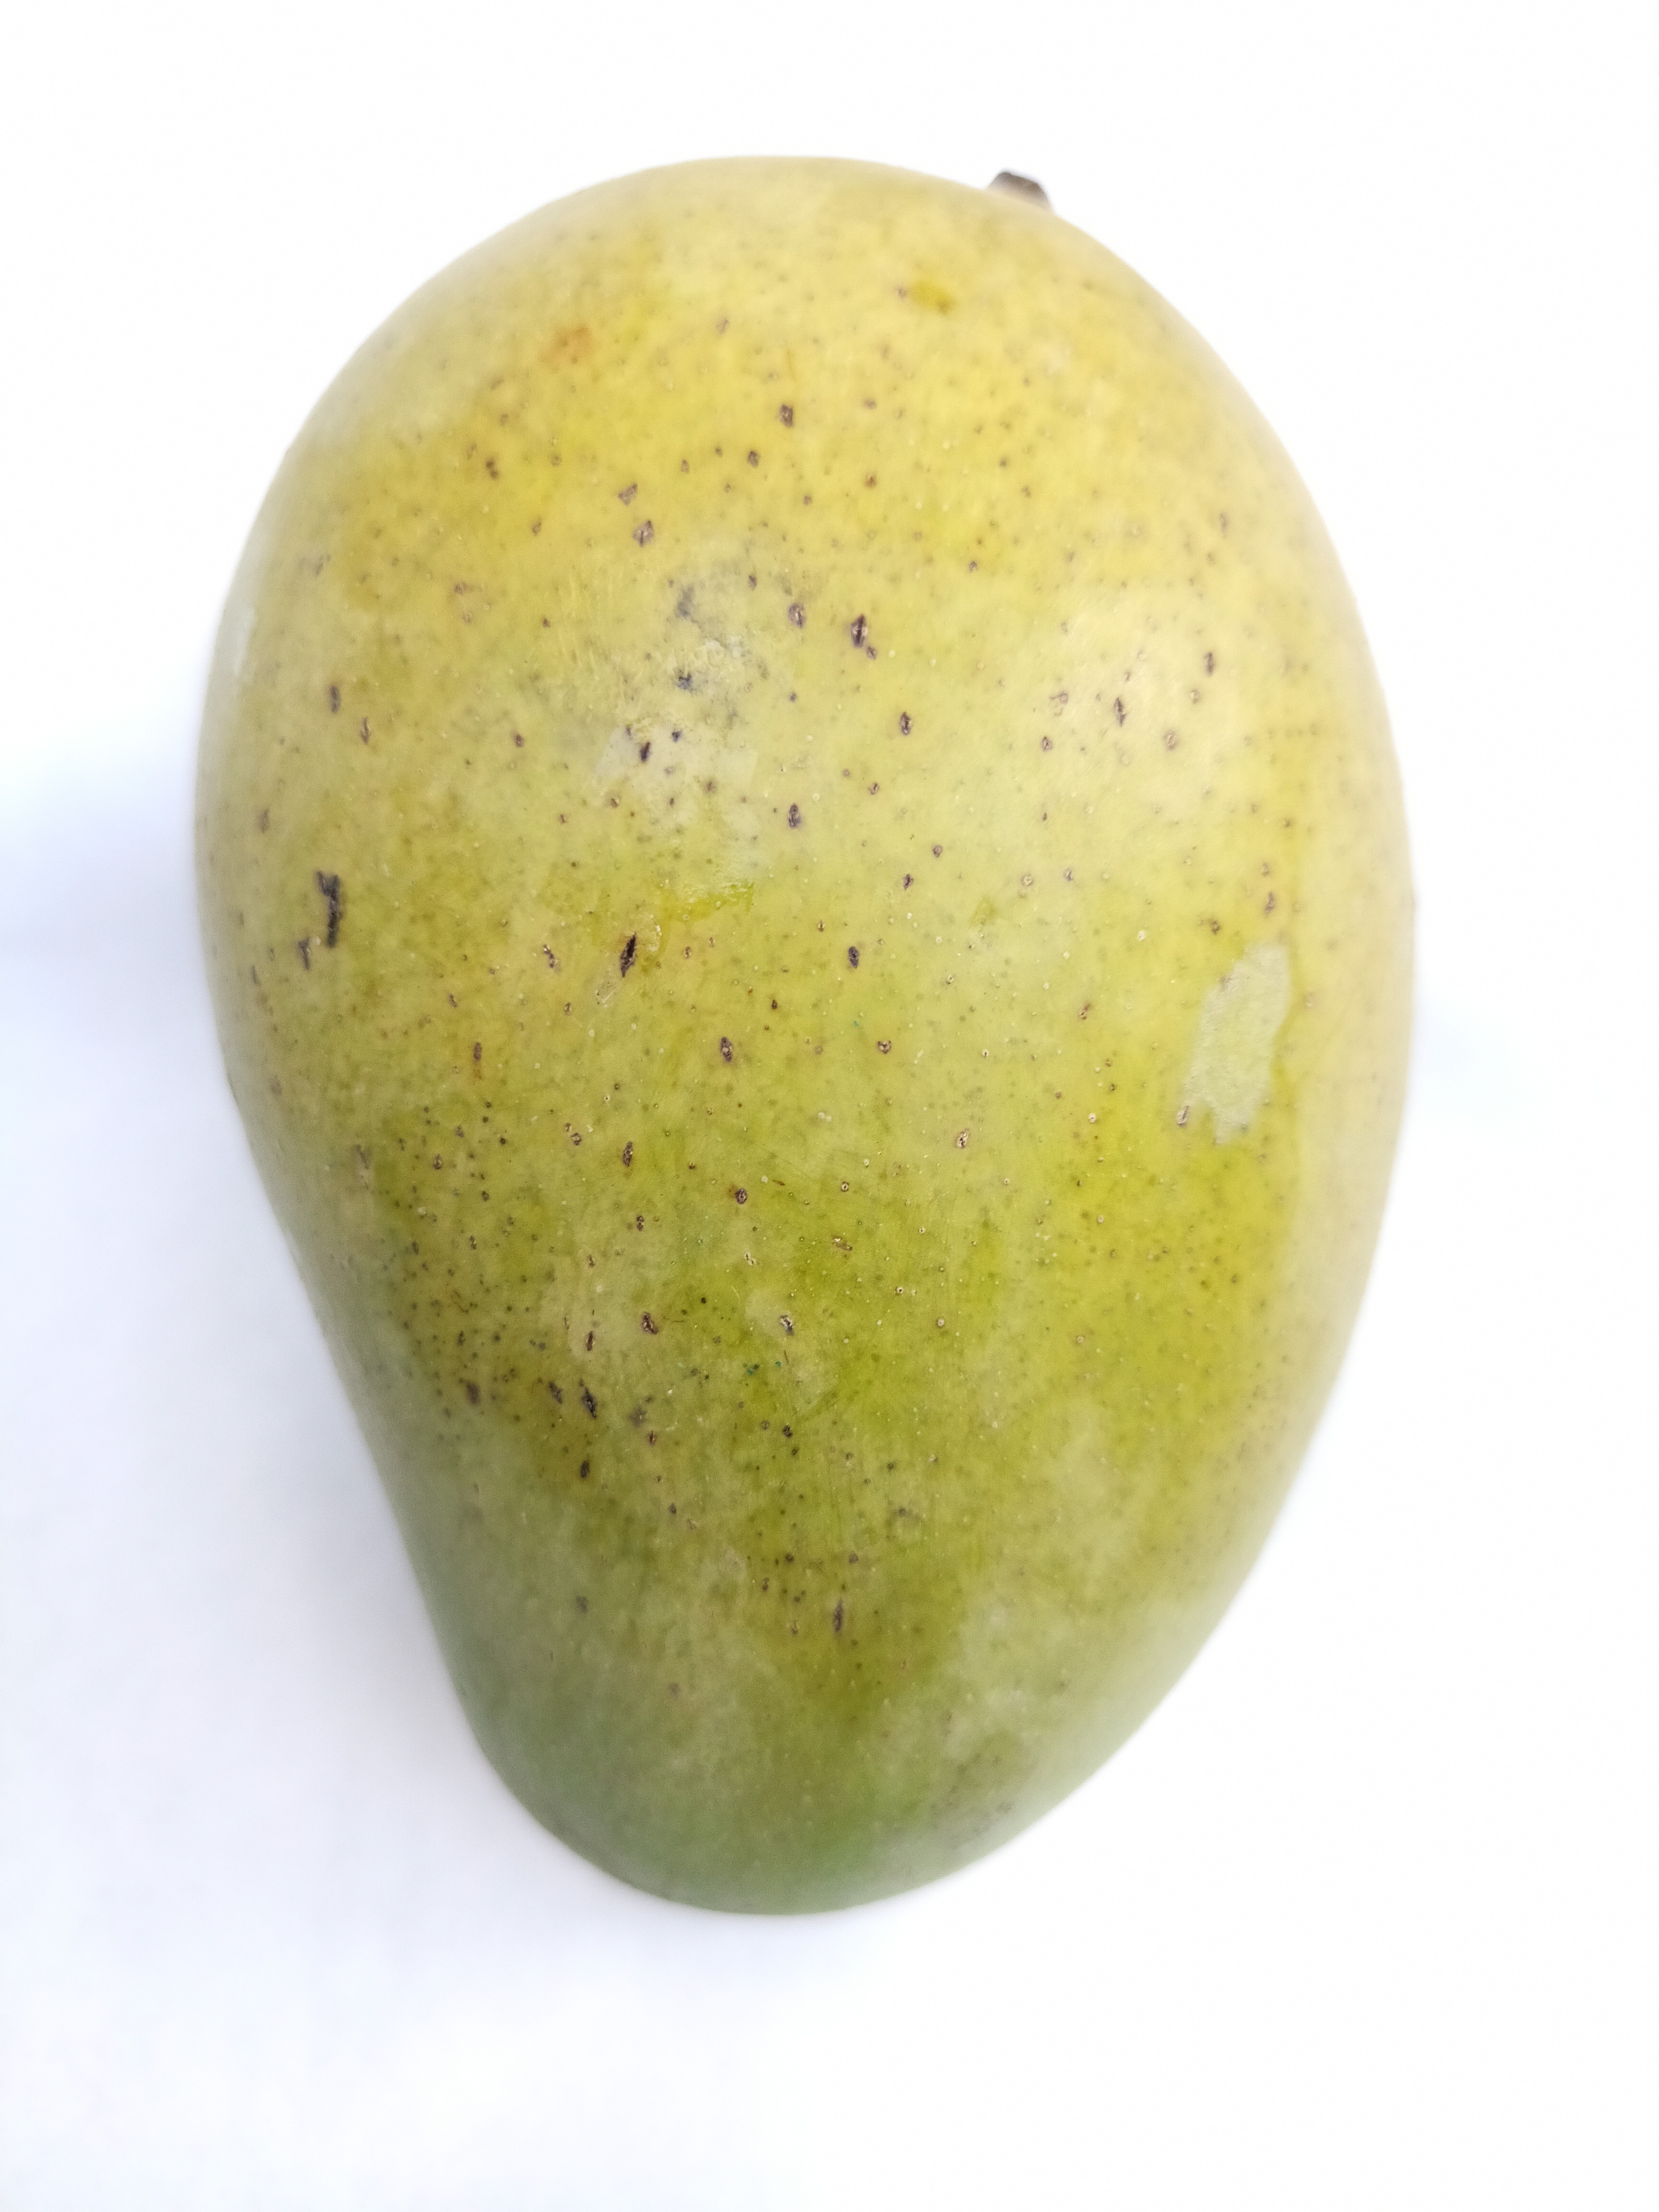
Mango variety: Amrapali